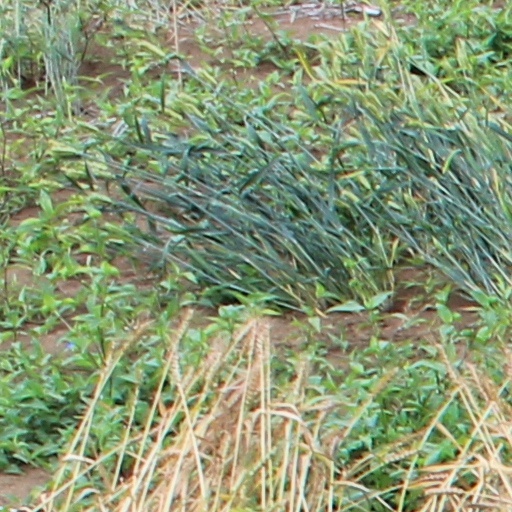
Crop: wheat